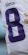
Number: 8